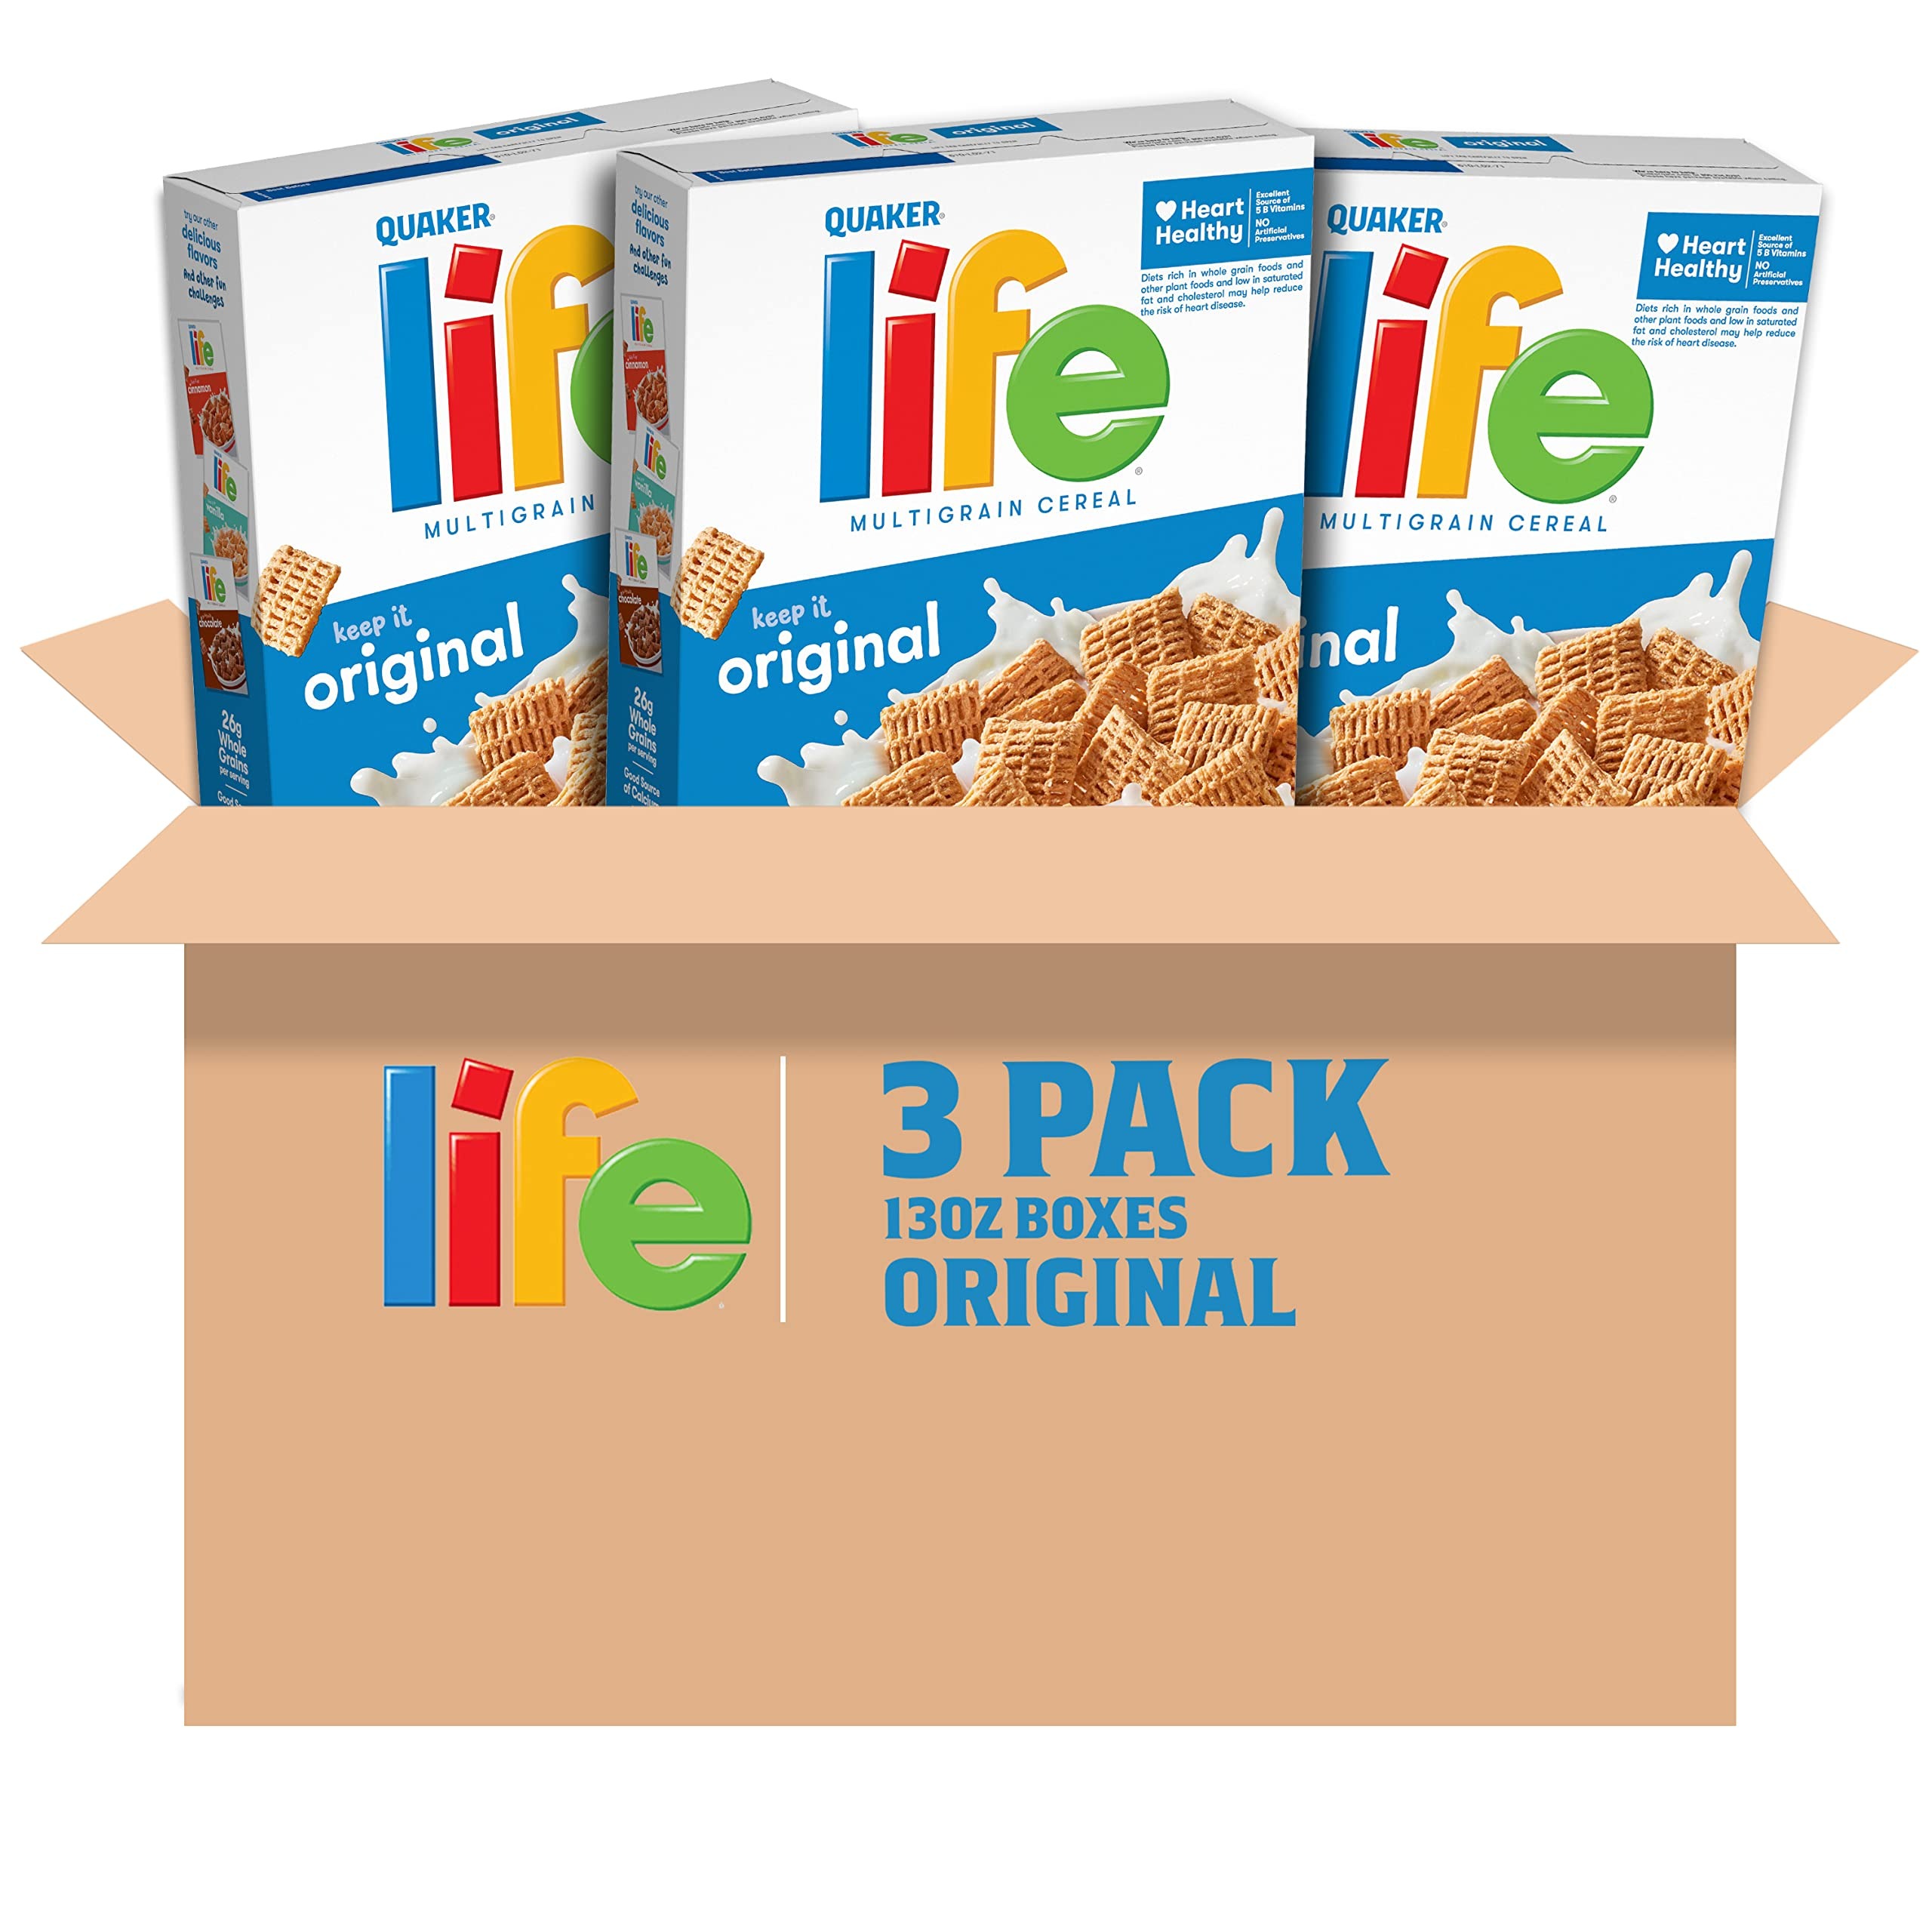
Item Name: Life Breakfast Cereal, Original, 13oz Boxes (3 Pack)
Bullet Point 1: Heart Healthy Whole Grains – Quaker Oats are 100% Whole Grains. Diets rich in whole grain foods and other plant foods and low in saturated fat & cholesterol may help reduce the risk of heart disease.
Bullet Point 2: 20g whole grains per serving
Bullet Point 3: Original flavor
Bullet Point 4: Includes three 13oz boxes
Bullet Point 5: Start your day off right with Life breakfast cereal
Bullet Point 6: Life Original 13oz Box, 3-pack
Value: 39.0
Unit: Ounce

Price: 12.935